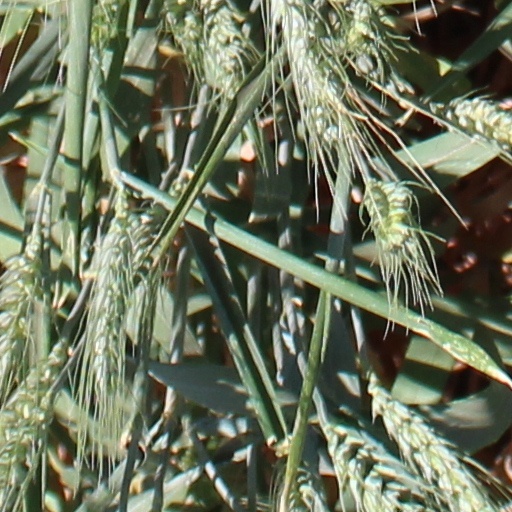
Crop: wheat